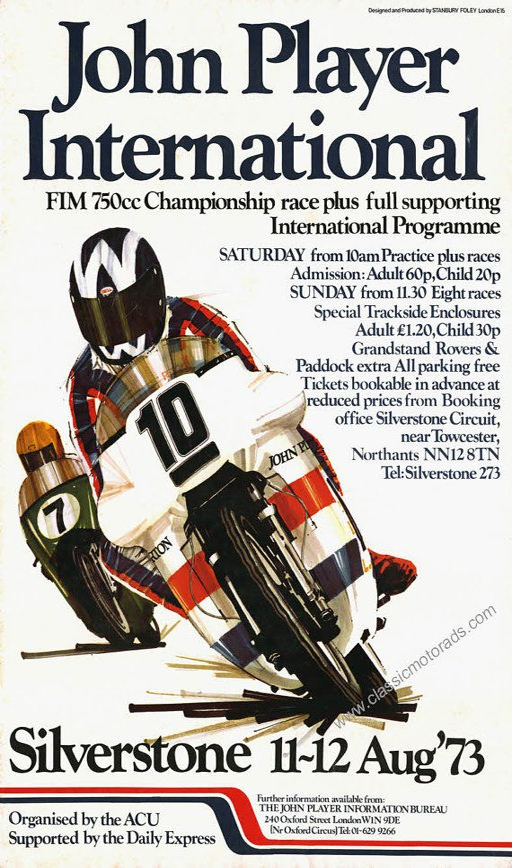
person reproduced from an original